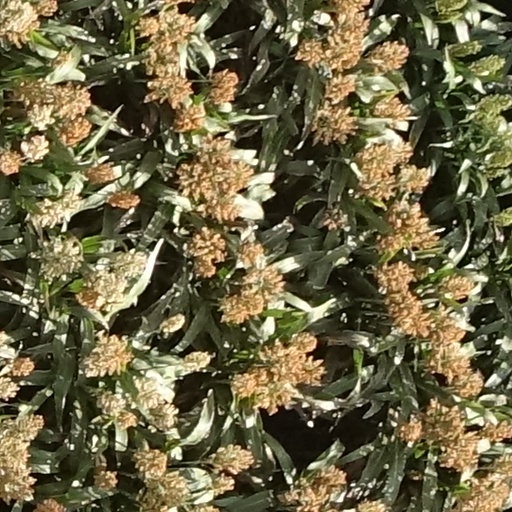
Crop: sorghum